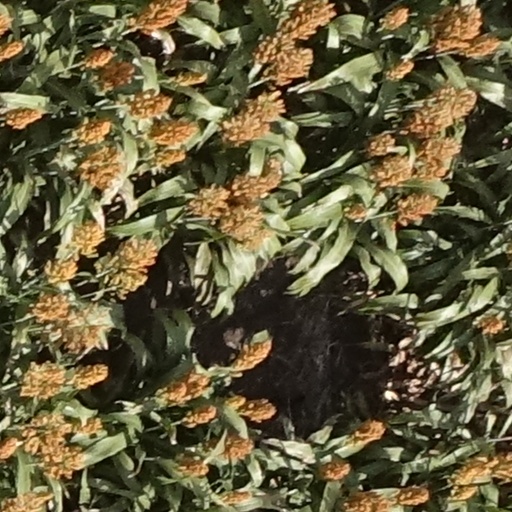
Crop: sorghum